Montauk Cutoff

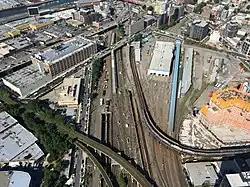
Helicopter view of Long Island City. The overgrown Montauk Cutoff is visible at the bottom left.

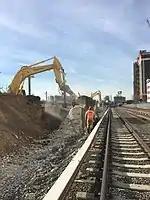
Partial demolition underway in 2018

The Montauk Cutoff is a cutoff approximately one-third of a mile in length and was double-tracked for its entire length. It begins just west of Sunnyside and Arch Street Yards, after which it runs west parallel to Skillman Avenue and passes over the tracks leading to the East River Tunnels and Hunterspoint Avenue. It then runs elevated across several blocks in an industrial section of Long Island City, before crossing the Cabin M Bridge—a swing bridge over Dutch Kills—and meeting the Montauk Branch immediately to the east of Dutch Kills Bridge at Blissville Yard.